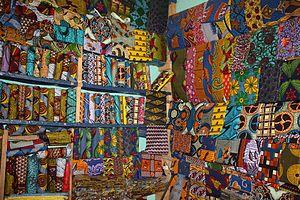
La culture du Bénin, pays enclavé d'Afrique de l'Ouest, désigne d'abord les pratiques culturelles observables de ses 11 millions d'habitants.
Les Nana Benz sont des femmes d'affaires, originaires du Togo, dont l'activité principale a été le commerce de pagnes en wax hollandais, une activité prospère surtout dans les années 1960 à 1980.